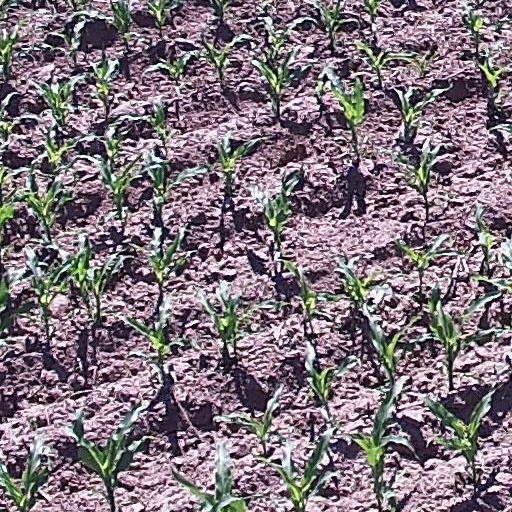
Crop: maize; corn